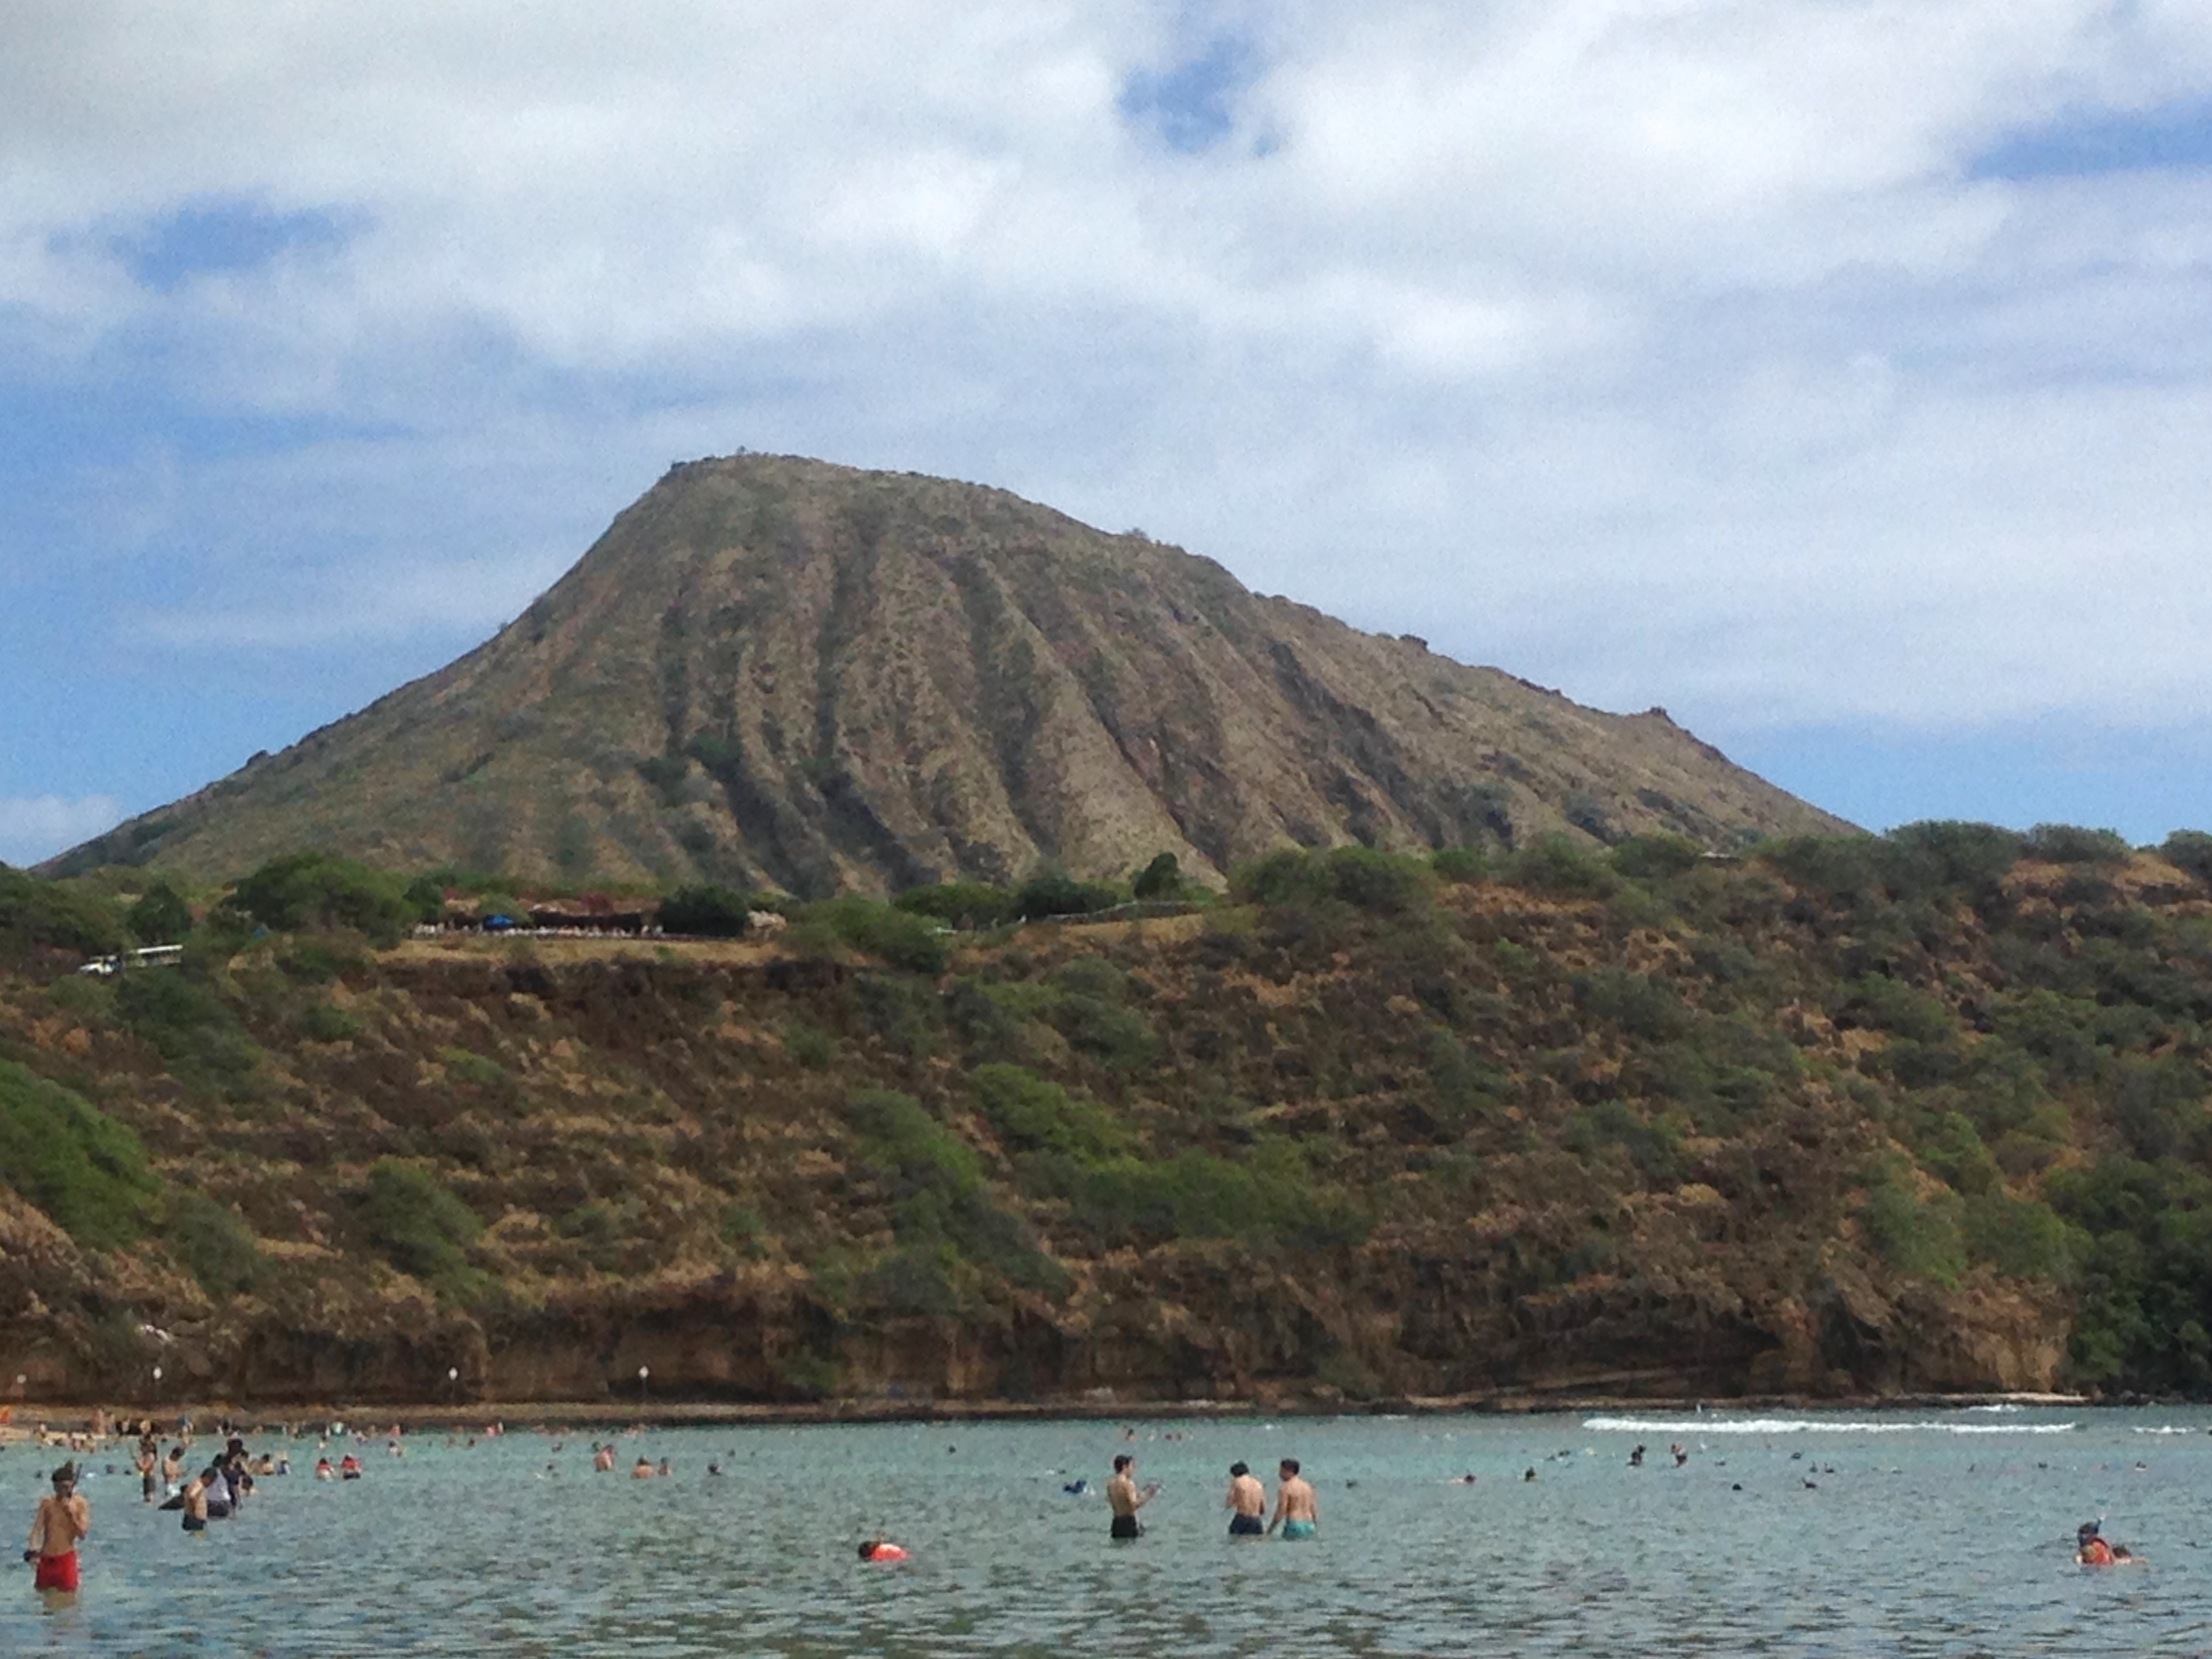
beach, sea, coast, mountain, boat, shore, lake, cove, vehicle, bay, island, reservoir, terrain, boating, loch, cape, landform, geographical feature